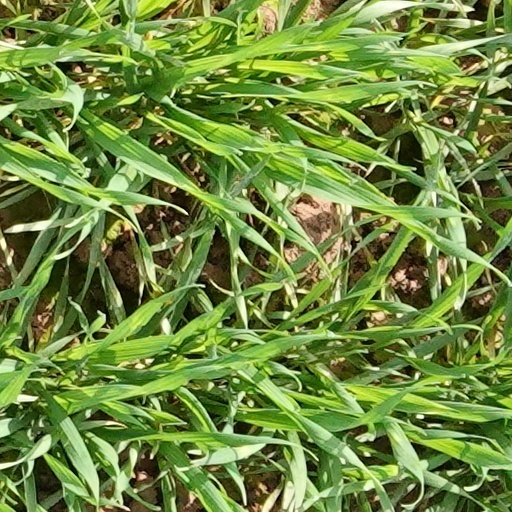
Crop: wheat